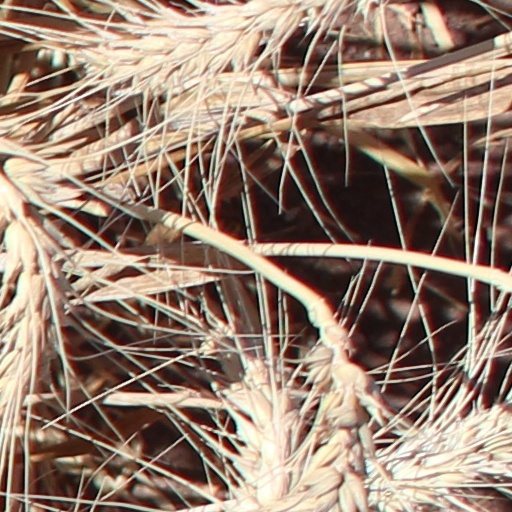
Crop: wheat